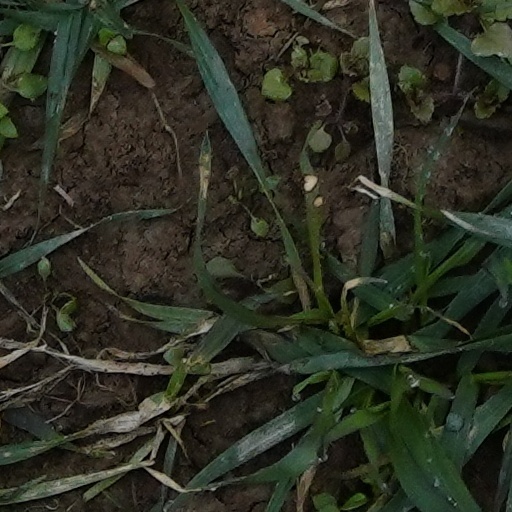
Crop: wheat